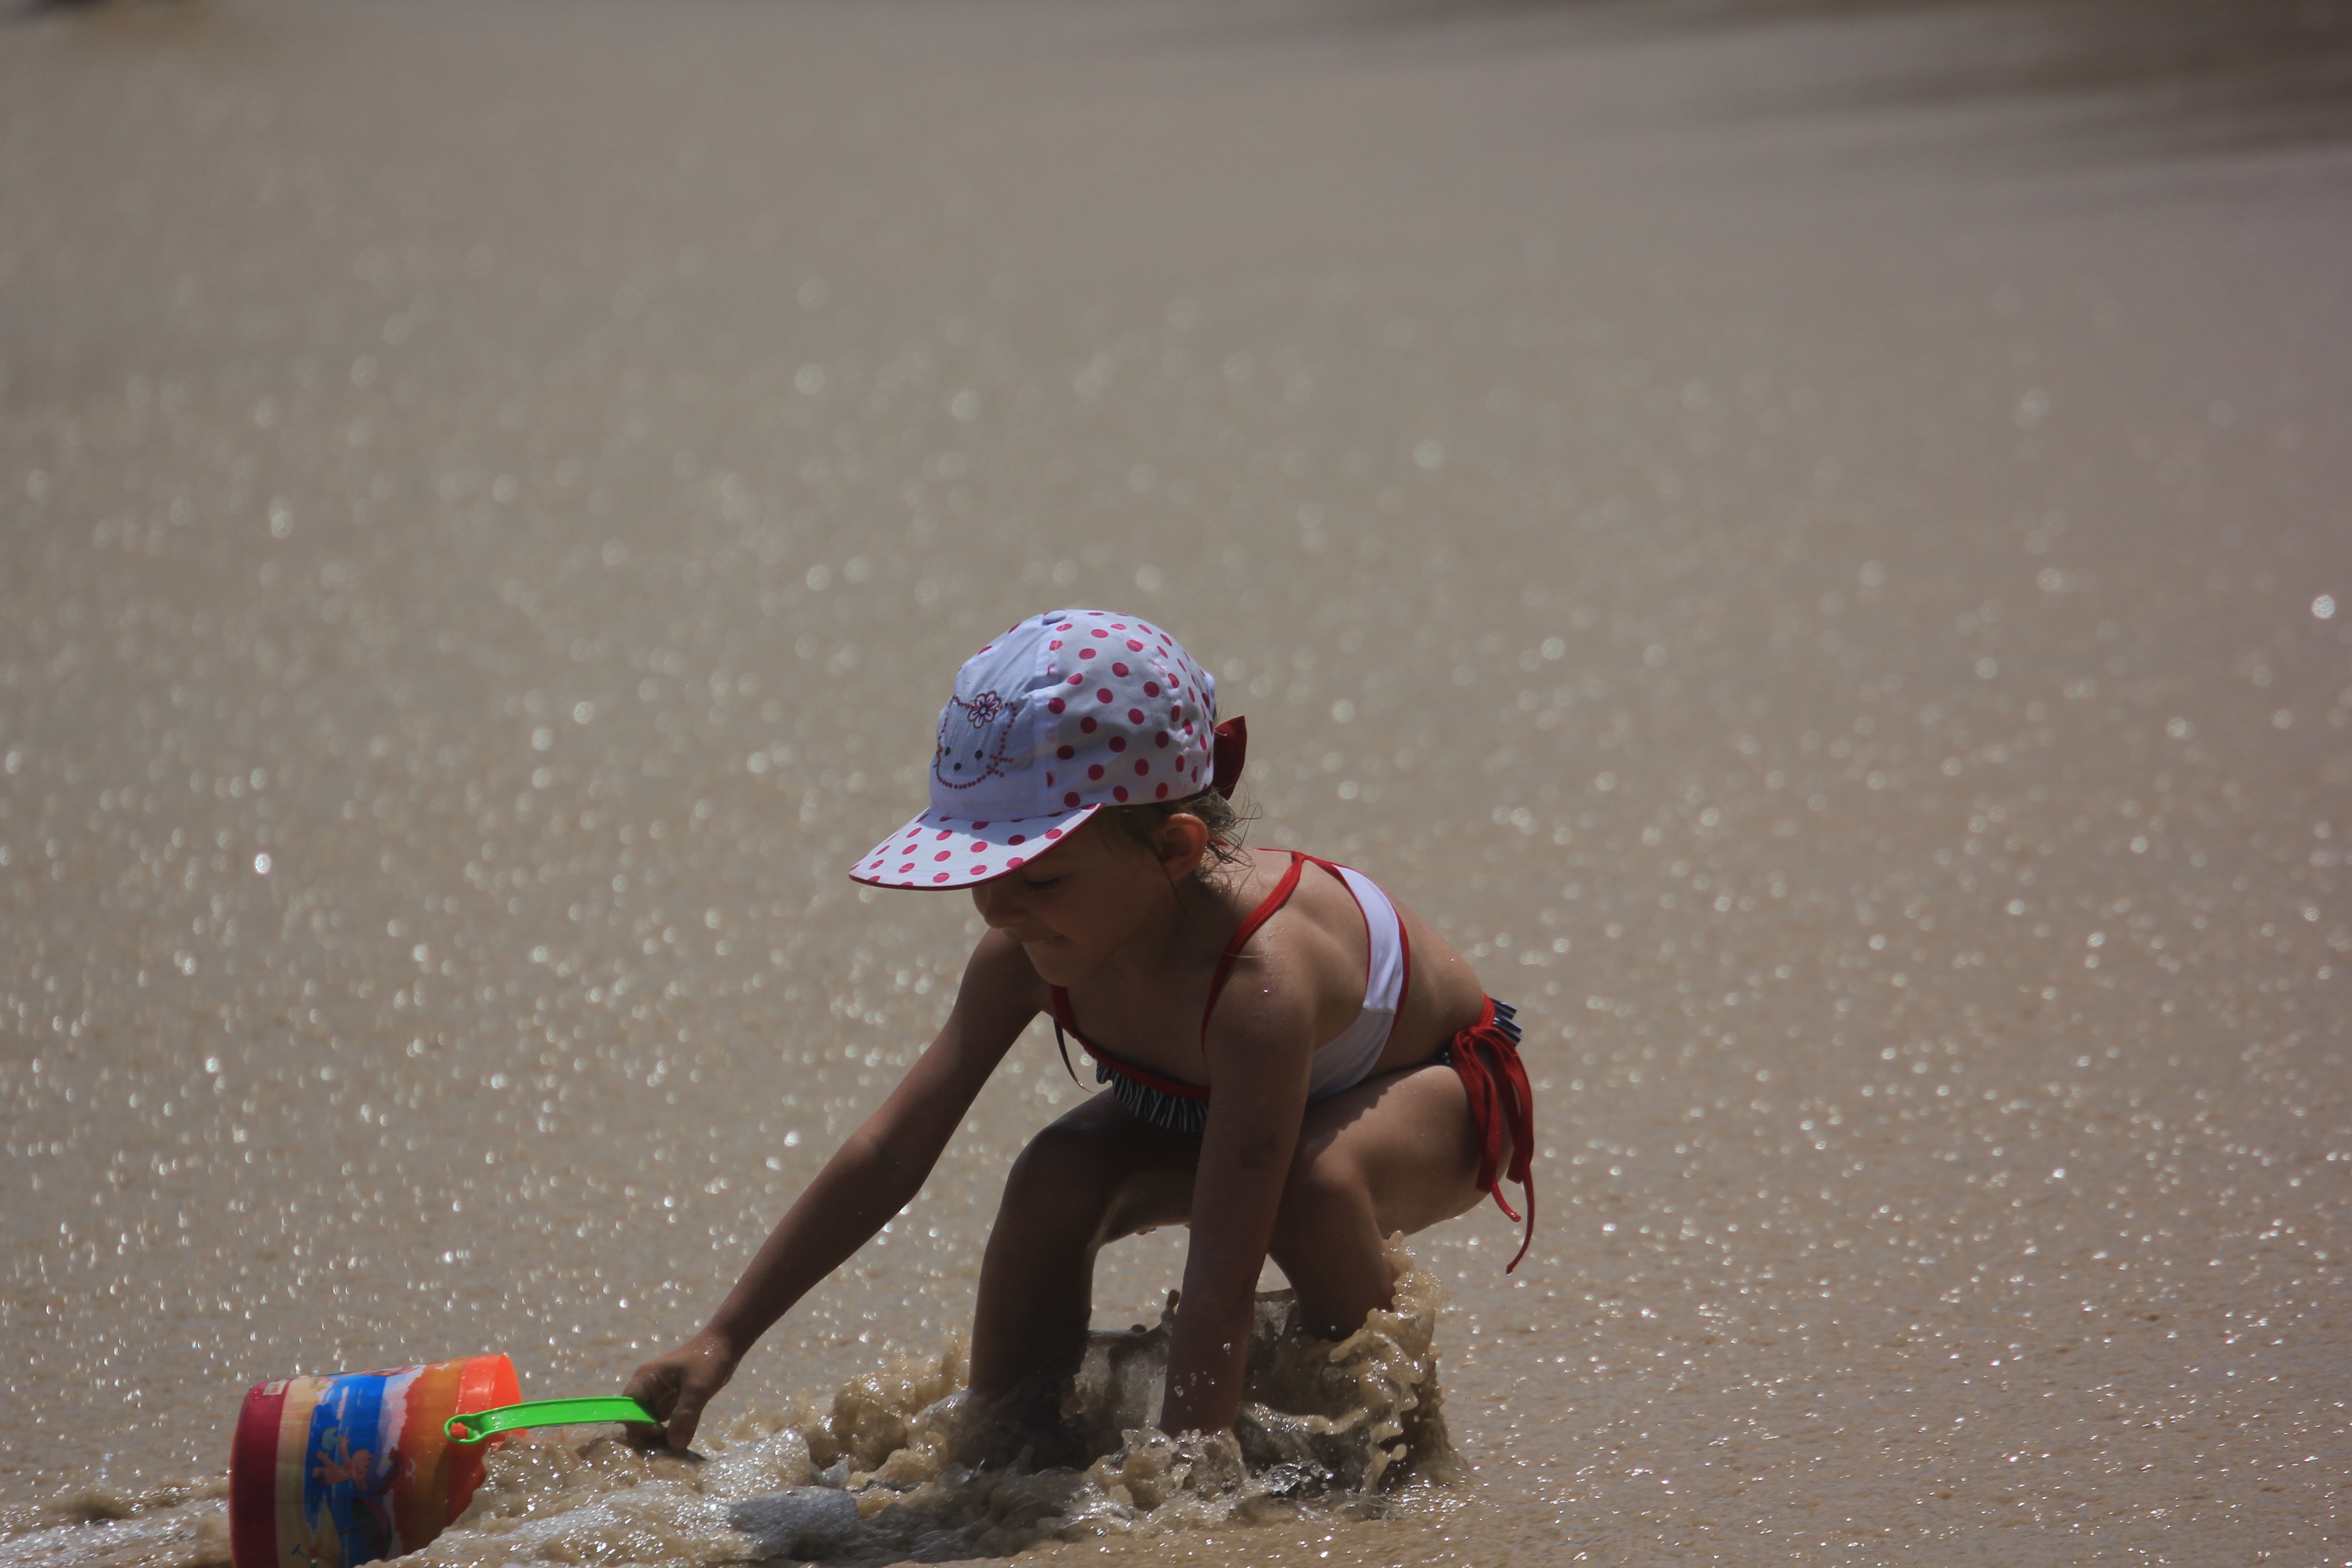
beach, water, sand, play, vacation, recreation, leg, fun, the little girl, beach kids, playing children